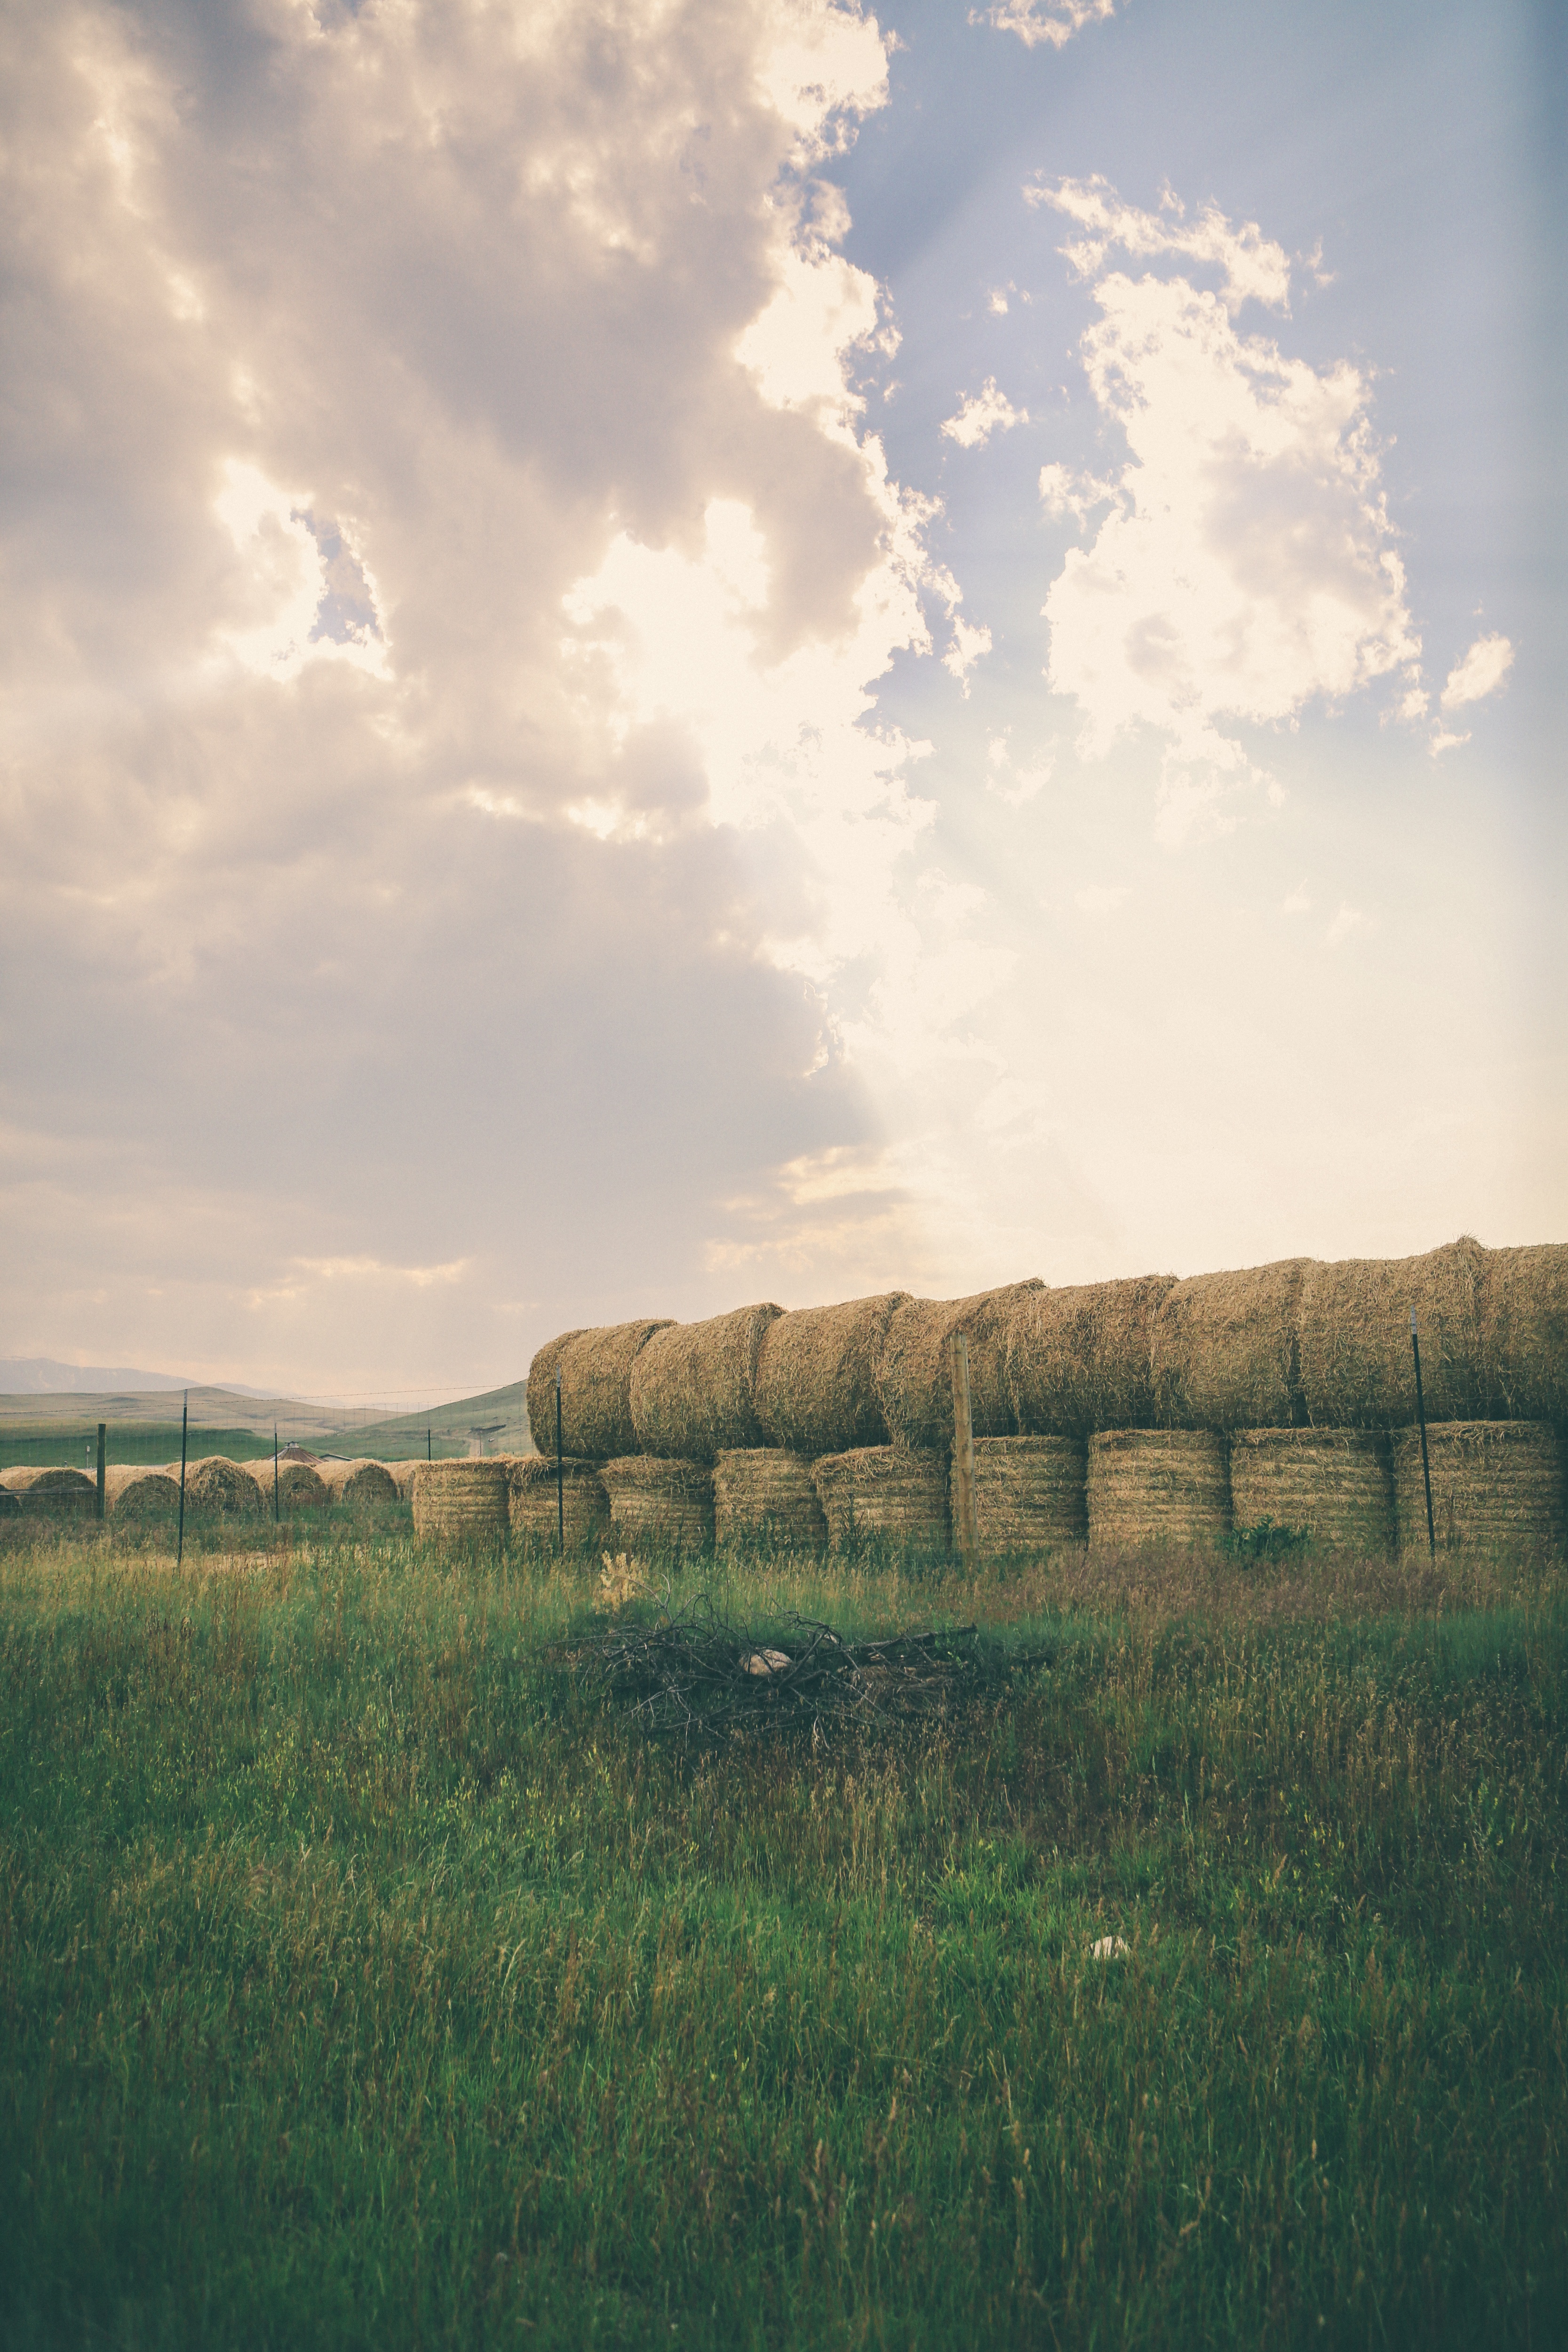
landscape, tree, nature, grass, horizon, light, cloud, sky, sun, sunrise, sunset, field, meadow, prairie, sunlight, morning, hill, dawn, evening, reflection, agriculture, plain, rural area, meteorological phenomenon, natural environment, atmospheric phenomenon, grass family